Idiot's Delight (film)

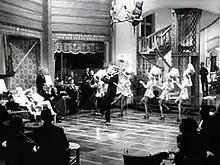
Clark Gable singing and dancing to Irving Berlin's "Puttin' On the Ritz"

Twenty years later, after a number of jobs, Harry is the impresario for and lead performer with Les Blondes, a troupe of six women traveling through Europe. While taking a train from Romania to Switzerland, they are stranded at an Alpine hotel in an unnamed country, whose borders are suddenly closed as war becomes imminent. The passengers watch through the hotel lounge's huge windows as dozens of bombers take off from an air field at the bottom of the valley and fly away in formation.